Benny Johnson (columnist)

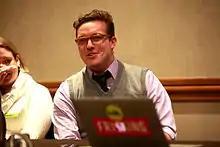
Johnson speaking at the 2014 International Students for Liberty Conference in Washington, D.C.

From 2012 to 2014, Johnson was a staff writer at BuzzFeed, until he was fired for plagiarism.